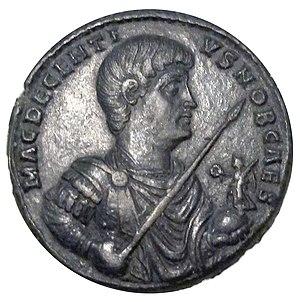
Magnus Decentius, usurpateur romain, est mort le 18 août 353 à Sens.